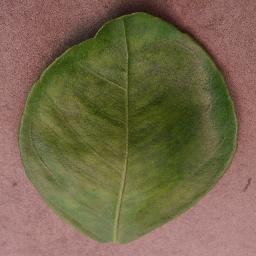
Label: Orange___Haunglongbing_(Citrus_greening)